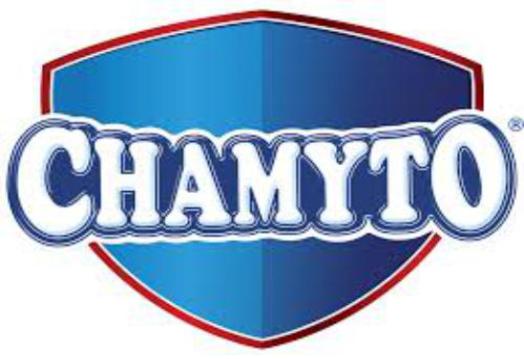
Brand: chamyto
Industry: Food